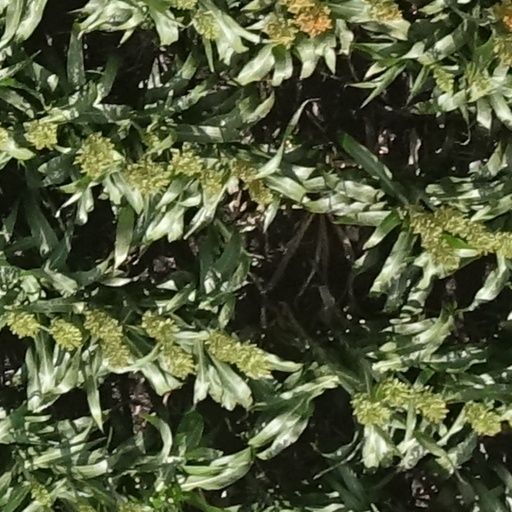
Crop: sorghum